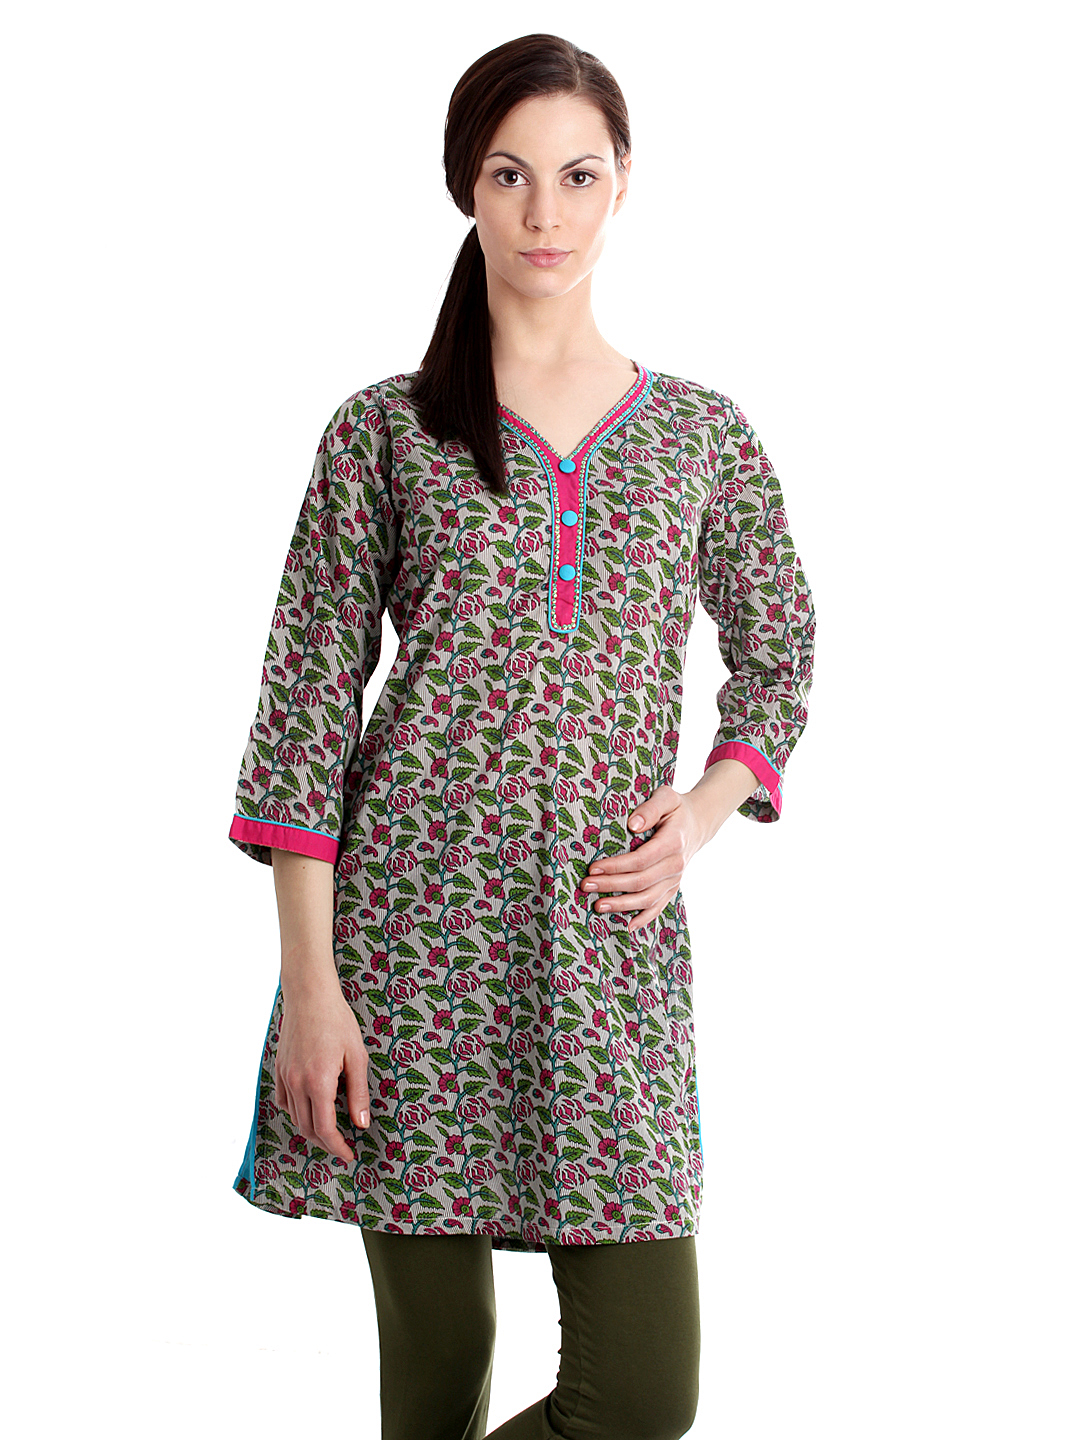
Diva Women Printed White Kurta
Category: Apparel / Topwear / Kurtas
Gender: Women
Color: White
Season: Summer 2012
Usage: Ethnic